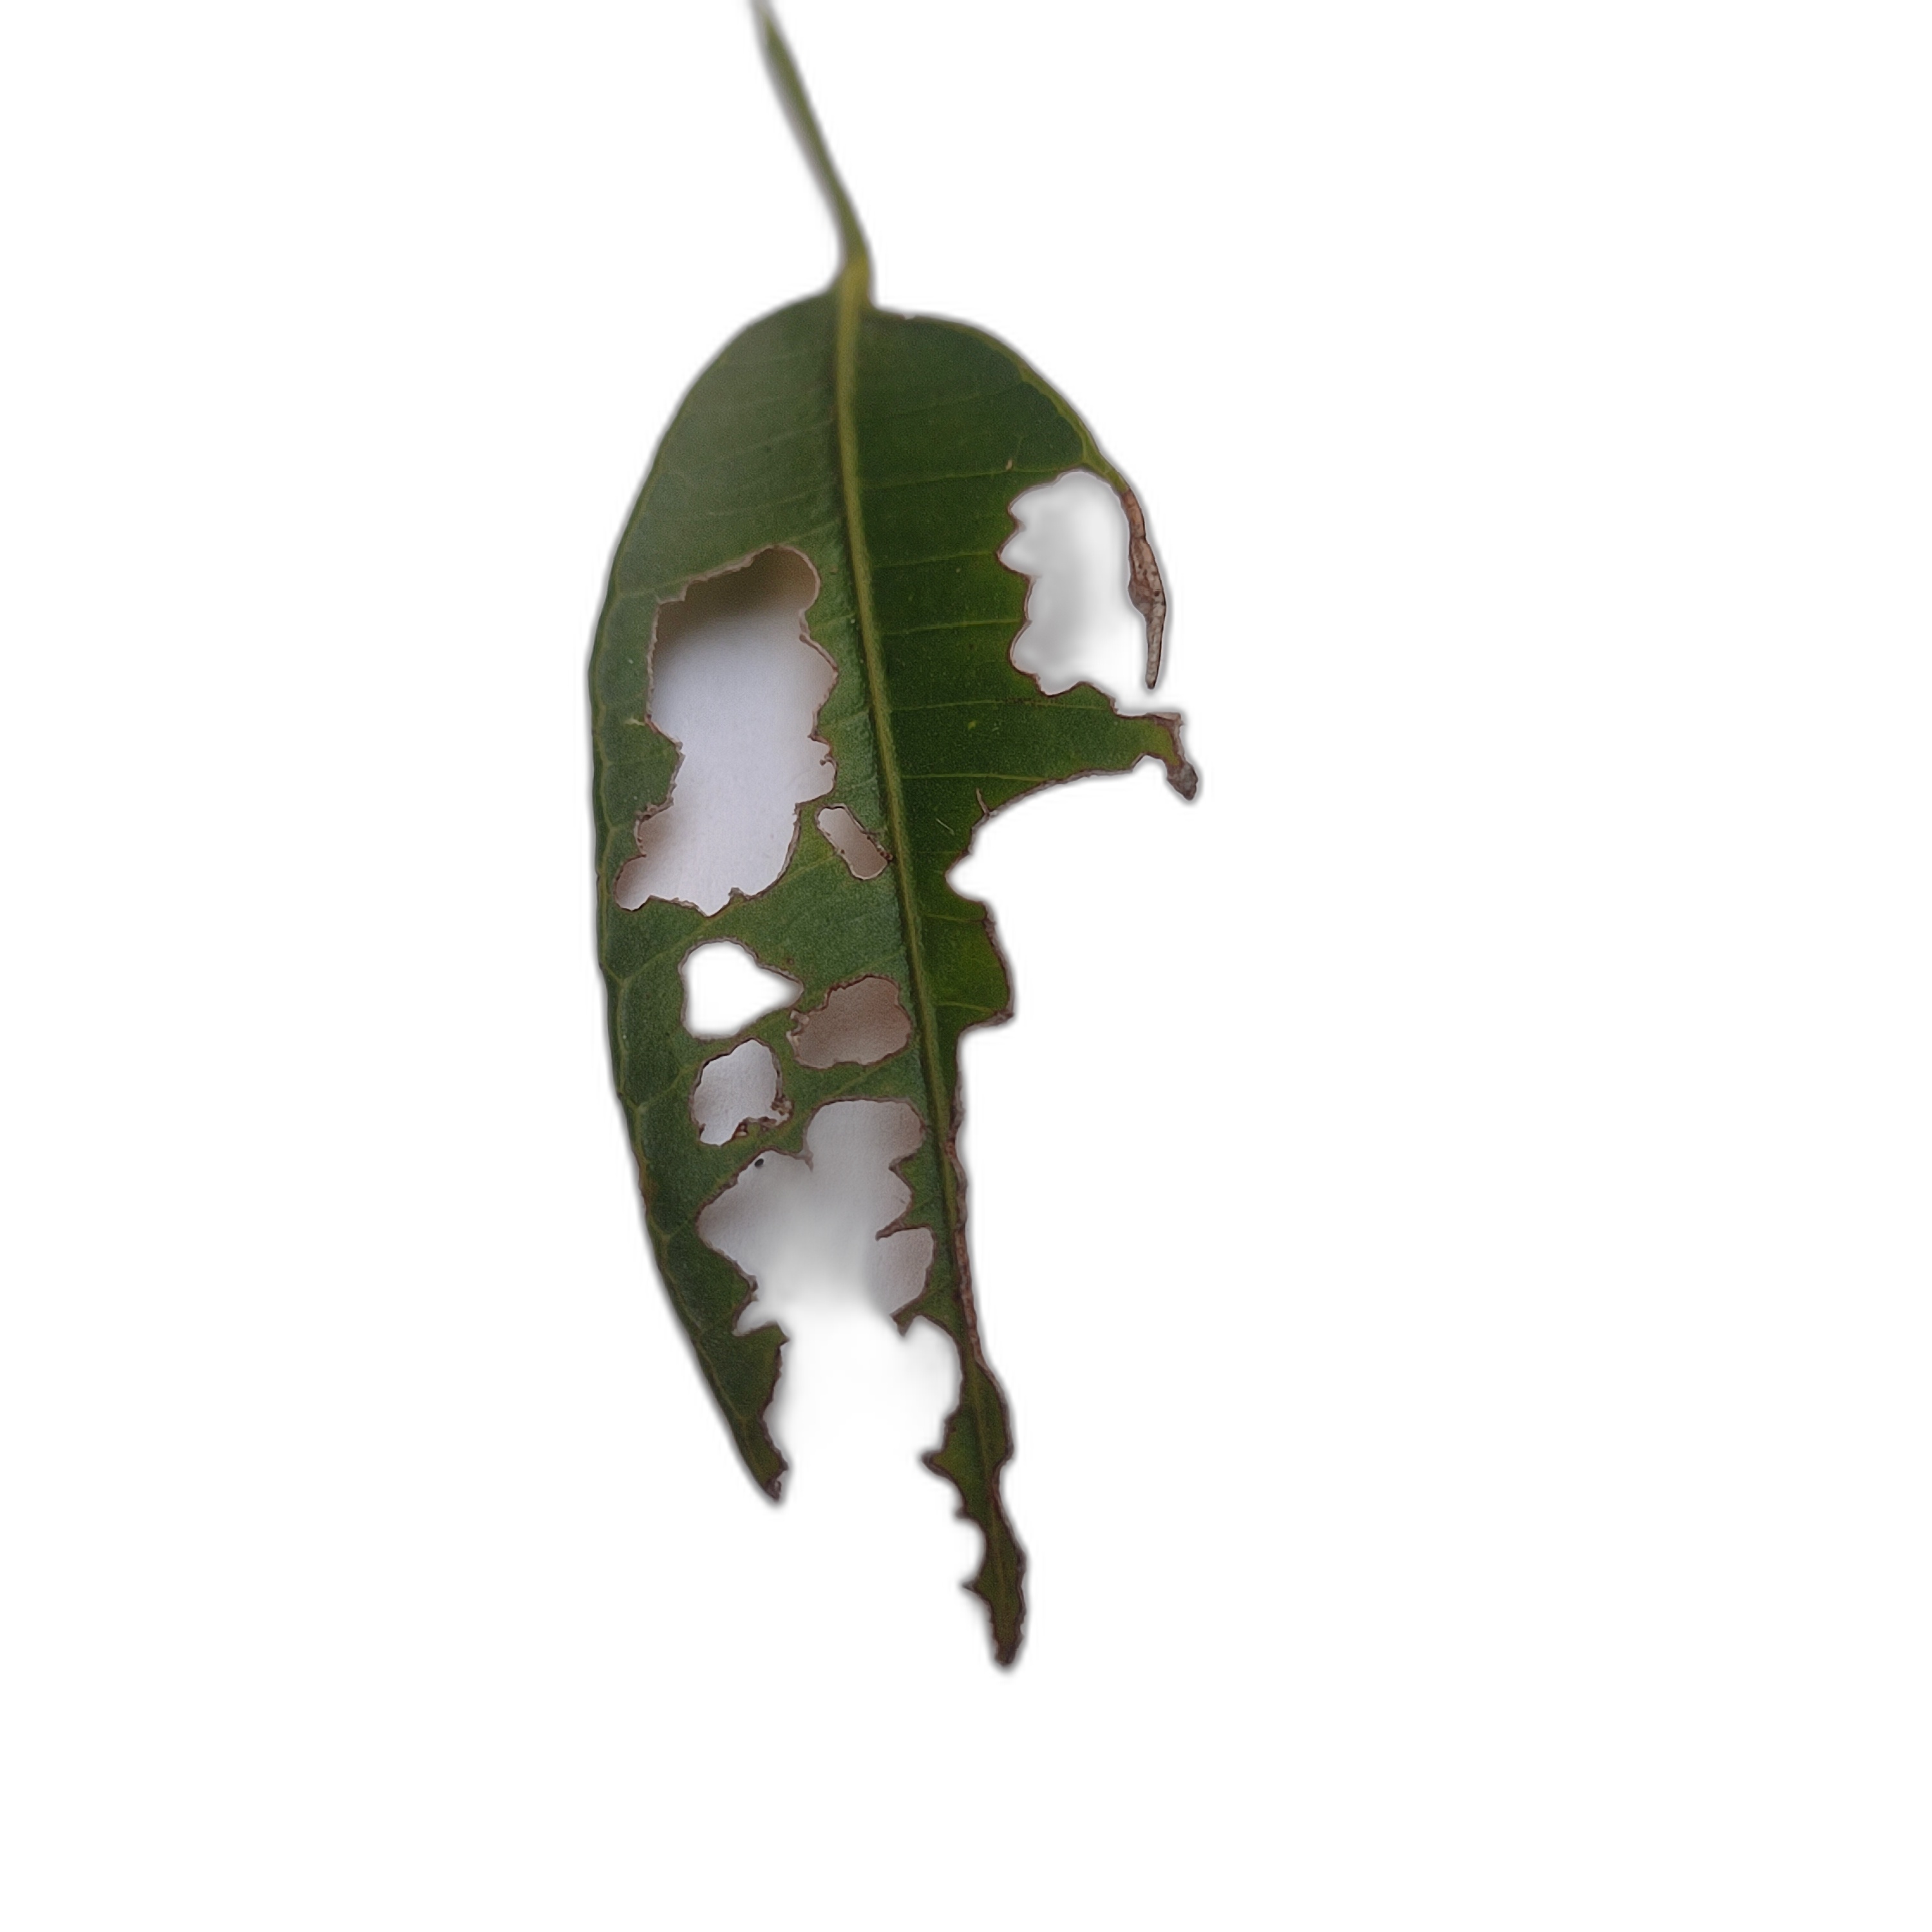
Label: not_healthy